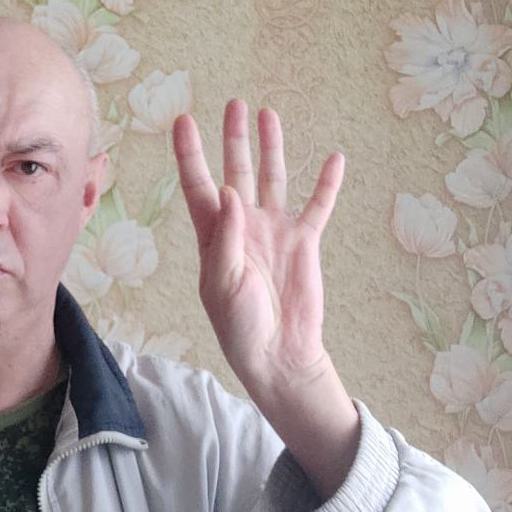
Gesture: four